Advocacy group

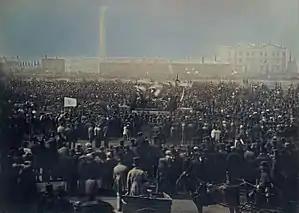
The Great Chartist Meeting on Kennington Common, London in 1848

The early growth of pressure groups was connected to broad economic and political changes in England in the mid-18th century, including political representation, market capitalization, and proletarianization. The first mass social movement catalyzed around the controversial political figure, John Wilkes. As editor of the paper "The North Briton", Wilkes vigorously attacked the new administration of Lord Bute and the peace terms that the new government accepted at the 1763 Treaty of Paris at the end of the Seven Years' War. Charged with seditious libel, Wilkes was arrested after the issue of a general warrant, a move that Wilkes denounced as unlawful – the Lord Chief Justice eventually ruled in Wilkes favour. As a result of this episode, Wilkes became a figurehead to the growing movement for popular sovereignty among the middle classes – people began chanting, "Wilkes and Liberty" in the streets.